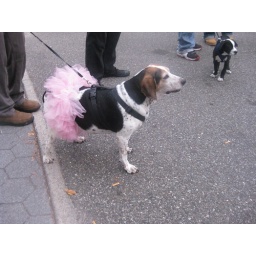
dog in tutu; yes, this counts as animal cruelty